BNSF Railway Bridge 5.1

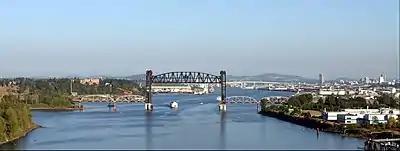
View from the nearby St. Johns Bridge, looking southeast

In order to minimize disruption to both river traffic and rail traffic, the project was carefully coordinated to allow the change to be made over just 72 hours. This work began on August 8, 1989, with removal of the 81-year-old swing-span section, and was completed on August 11. The pivot pier was removed by dynamite blasting three months later, after the fall fish run, and with that final step the navigation channel was widened from to .